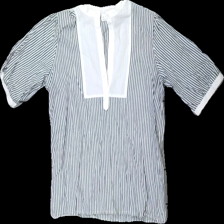
View: front
Type: Top
Category: Ladies
Brand: Not in the list
Colors: White, Grey
Material: 100% bomull
Pattern: Striped
Cut: C-collar
Size: 38
Season: All
Stains: Minor
Damage: svett fläckar
Damage location: top center
Price range: <50
Recommended usage: Export
Description: randig top med vita knappar